Abbatial church of Notre-Dame de Mouzon

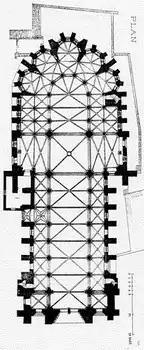

It is challenging to know whether it was initially planned to extend the work and rebuild a transept and nave in continuity with the chevet and choir. However in 1212, a fire broke out, sparing the new part for the most part but making it necessary to rebuild the old parts. This second stage of construction of the present abbatial church continued until the middle of the 13th century, remaining in the same style and proportions as the choir. The upper part of the two towers, on the other hand, dates from the 16th century, while maintaining the same style. In 1515, however, windows of flamboyant style were added to the choir's lighting, in addition to the flamboyant galls roof installed above the tympanum of the western portal in the previous century.